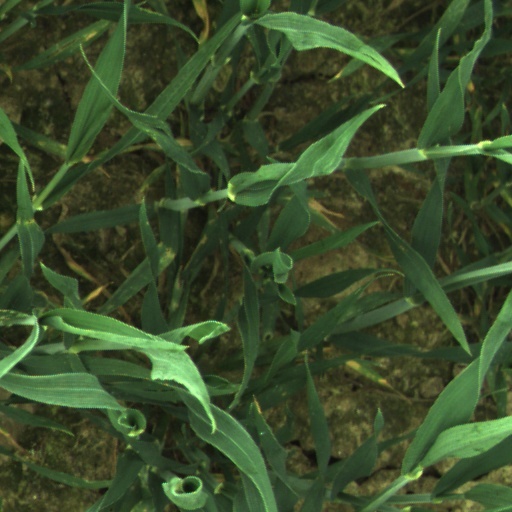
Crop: wheat